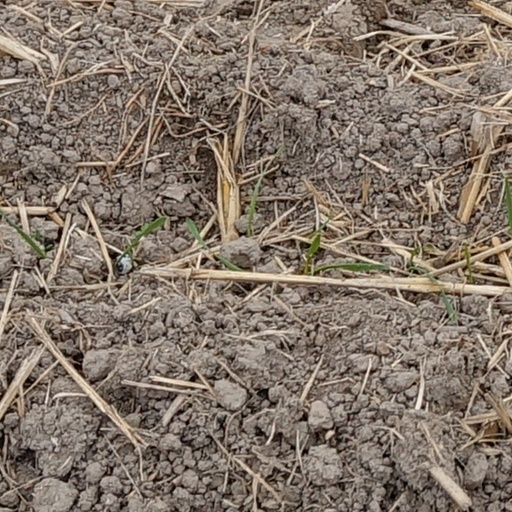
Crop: wheat